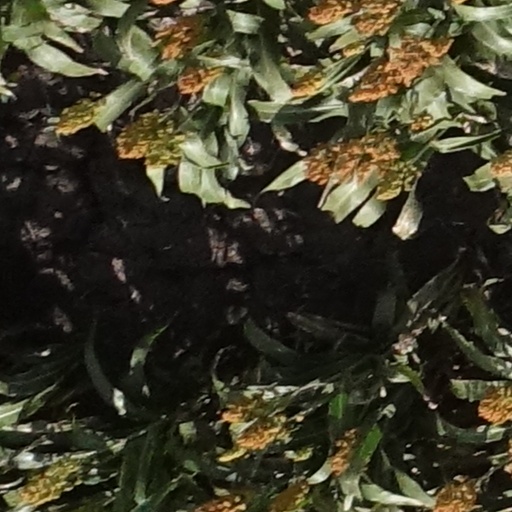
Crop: sorghum